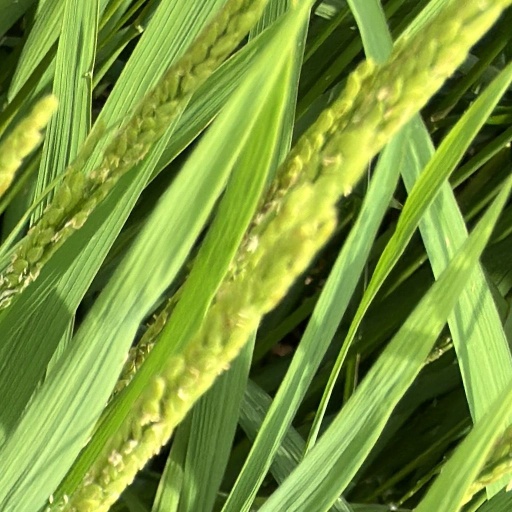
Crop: rice